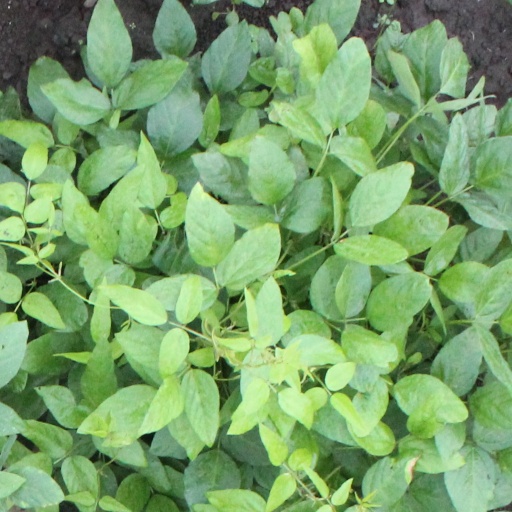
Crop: soybean